Chikarasaurus Rex: How to Hatch a Dinosaur

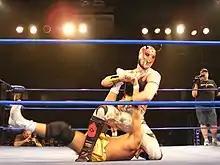
Soldier Ant performing the "Chikara Special"

In the semi-main event, invader group Gekido of 17, assailAnt, combatAnt, deviAnt and The Shard, accompanied by Derek Sabato, faced Chikara representatives Eddie Kingston, Green Ant, Jigsaw and Soldier Ant. The match started as a five-on-four handicap match, following Gekido's pre-show assault on Fire Ant, but shortly after the opening bell the returning Mike Quackenbush entered the match to even out the numbers, starting off by hitting Sabato with a palm strike, taking him out of the equation. The match featured several attempts from both sides at removing their opponents' masks, which would have resulted in a disqualification. At the end of the match, Green Ant dove from the Trocadero's balcony onto the opposing team, before all ten men entered the ring for a large brawl. 17 was close to unmasking Soldier Ant, but a double suplex from Green Ant and Quackenbush put an end to his attempt. The Chikara team followed up by performing a five-man "Ant Hill" onto 17, after which Soldier Ant locked him in a "Chikara Special", while his teammates prevented the other Gekido members from making the save. Eventually, 17 was forced to submit, giving Chikara the win. After the match, Quackenbush whispered something to 17 and then grabbed his wrist and appeared to break his fingers as a revenge for how he had been injured on March 24.